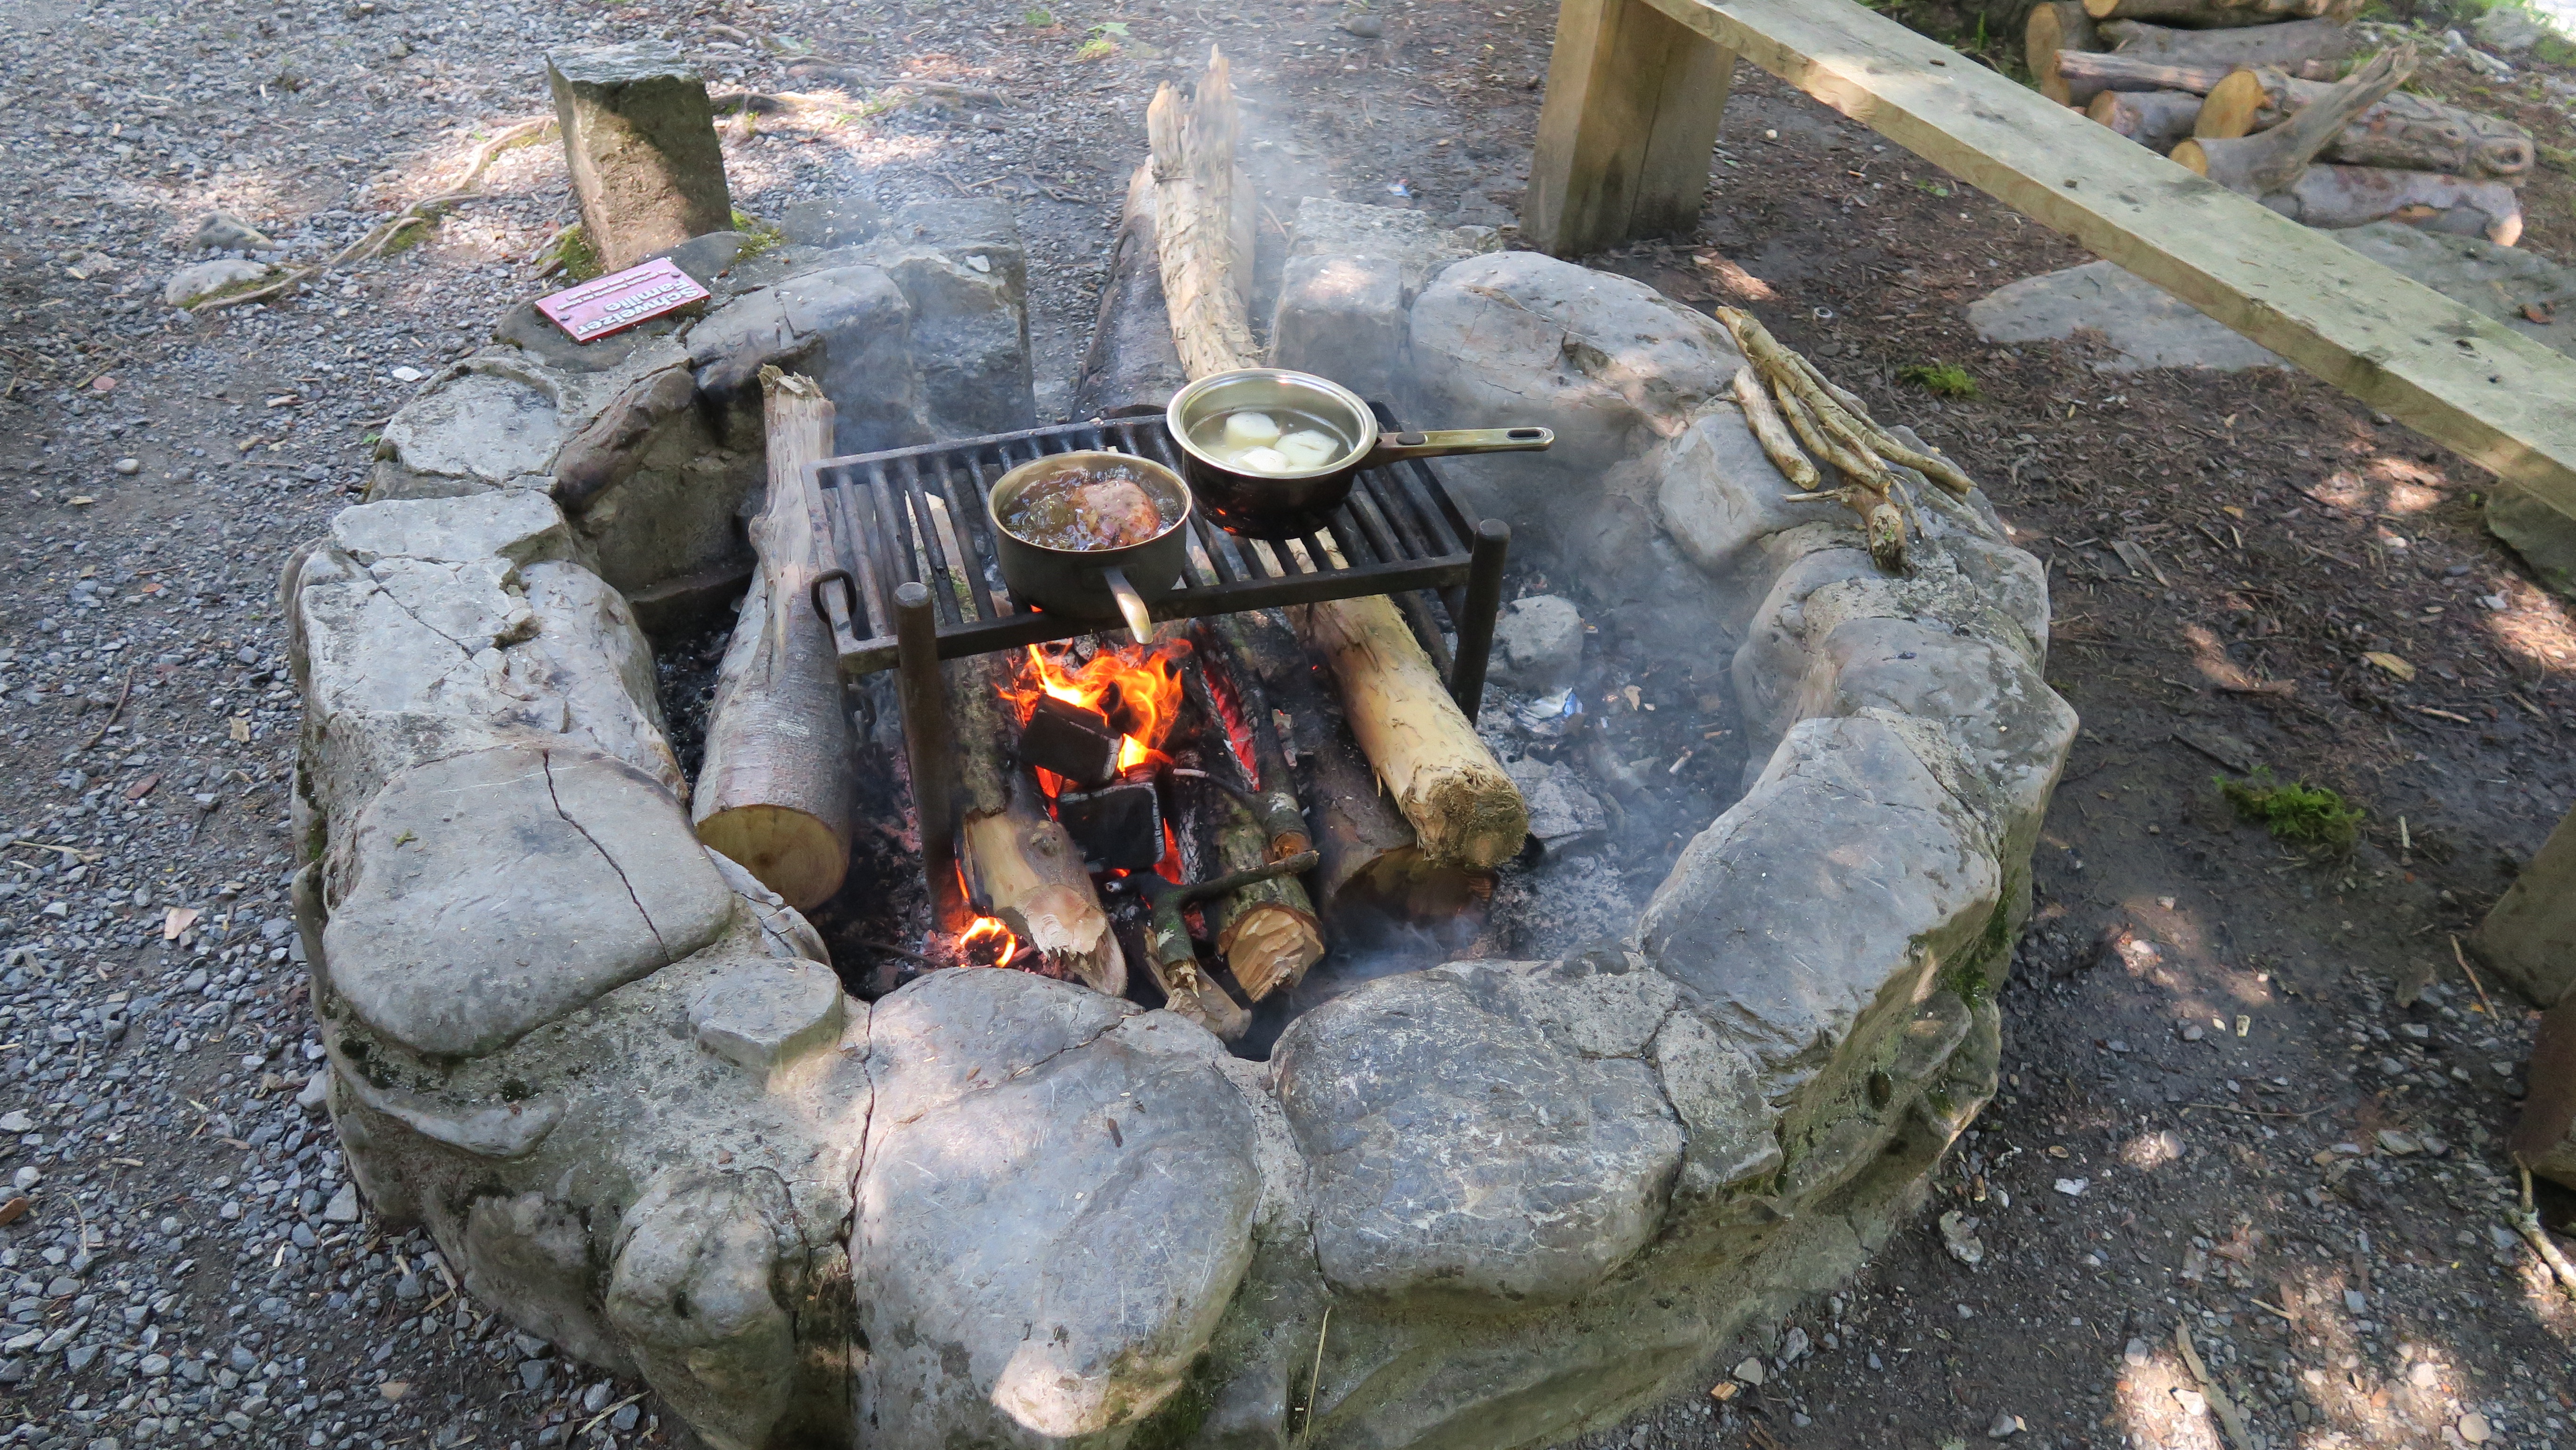
water, glowing, wood, pot, pond, flame, fire, fireplace, pan, heat, burn, stones, hot, embers, stone circle, animal source foods